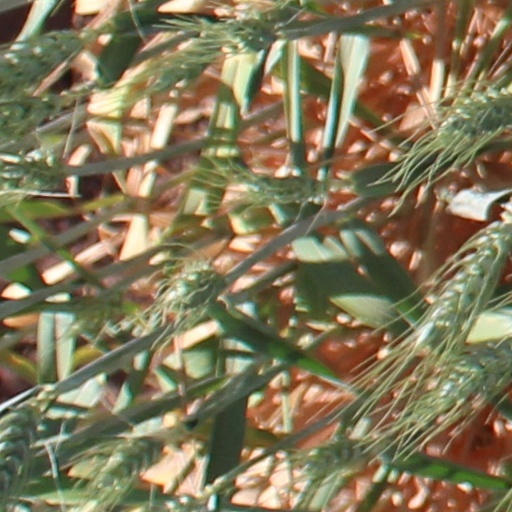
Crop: wheat